Sea Empress oil spill

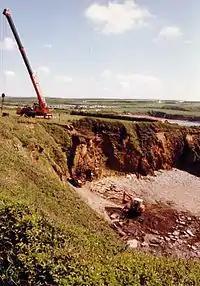
Cleanup in difficult places still ongoing over a year later near Angle Bay

A large clean-up operation began as soon as the "Sea Empress" started spilling oil. Initially, efforts were made to clean the oil up mechanically, however poor weather conditions resulted in only 3% of the oil being recovered. Over 445 tons of chemical dispersants were sprayed onto the oil using planes between February 18 and February 22. The chemical dispersants reduced the amount of oil that reached the beaches, preventing further impacts to both people and the environment. People also worked to apply chemical dispersants to the affected beaches of Pembrokeshire, spraying over 12 tons of dispersant. In the immediate days and weeks that followed, over a thousand people worked around the clock to rescue oiled birds and remove oil from beaches using suction tankers, pressure washers and oil-absorbing scrubbers. The main clean-up operation lasted several weeks and continued on a reduced scale for over a year.